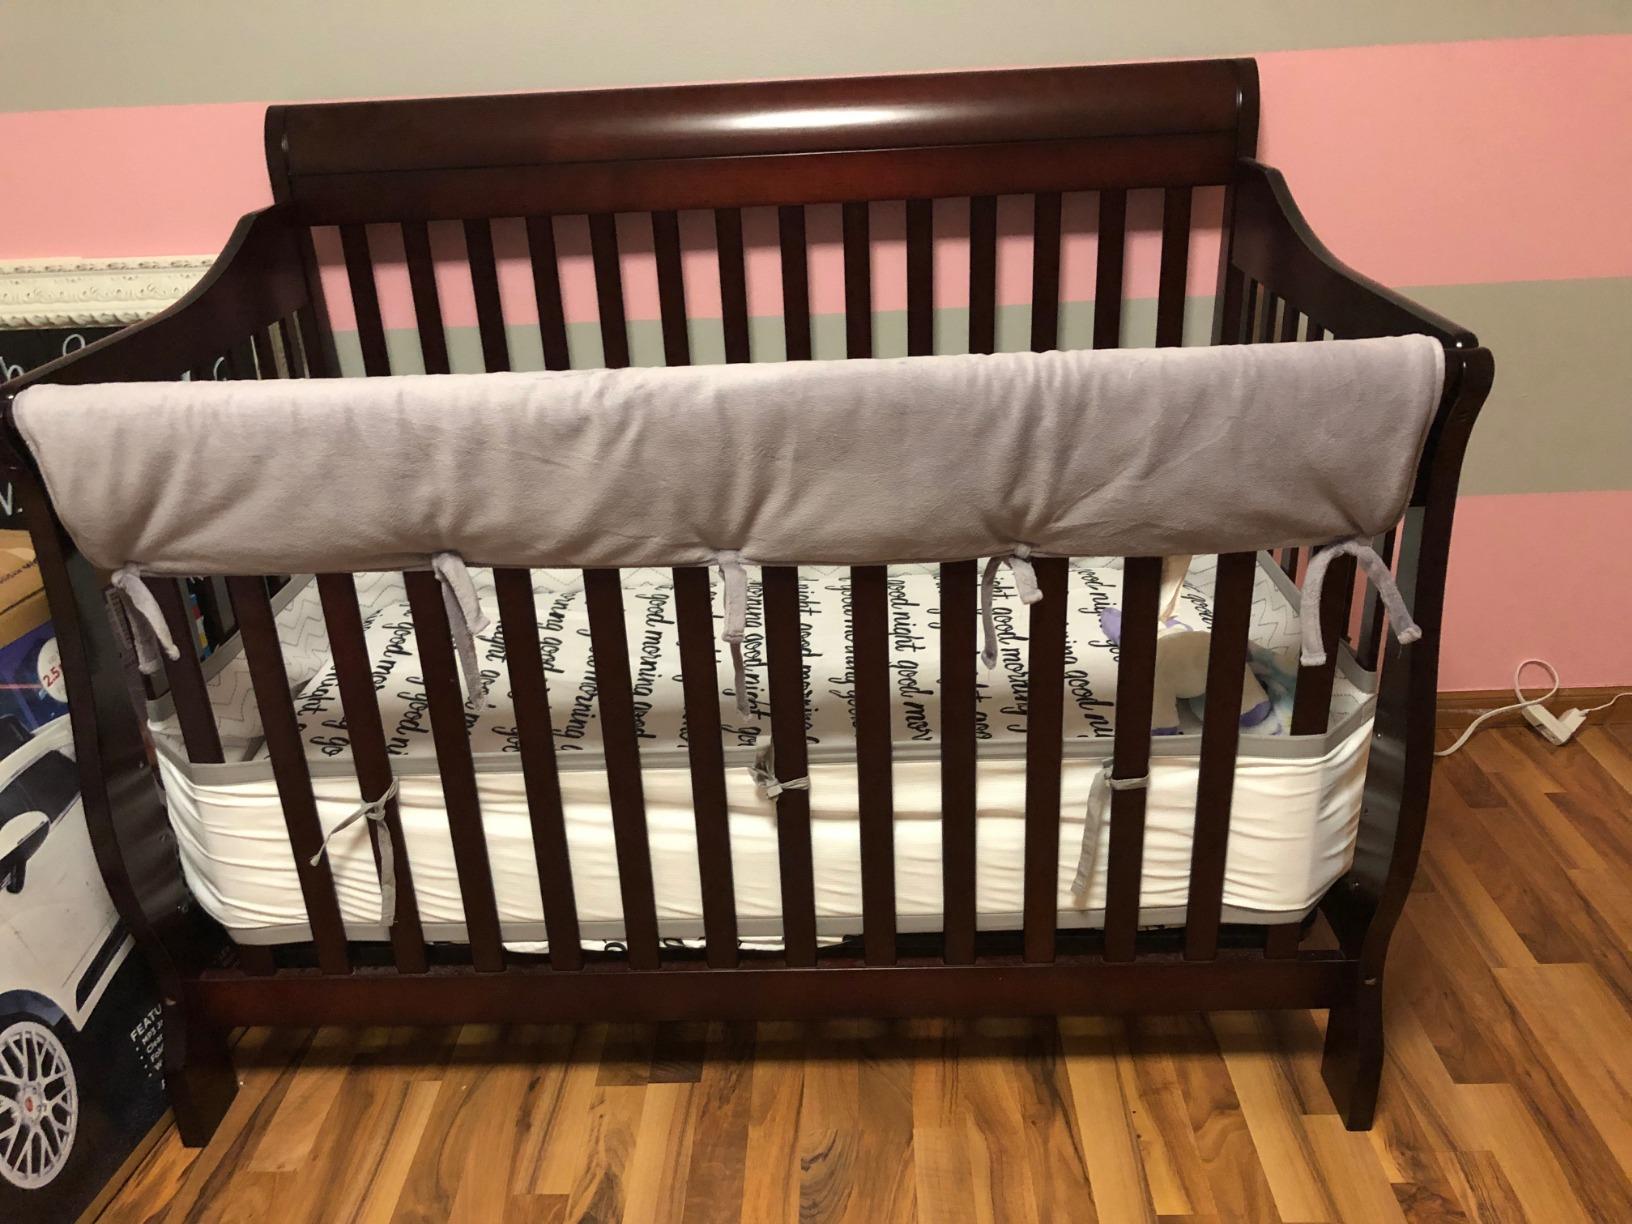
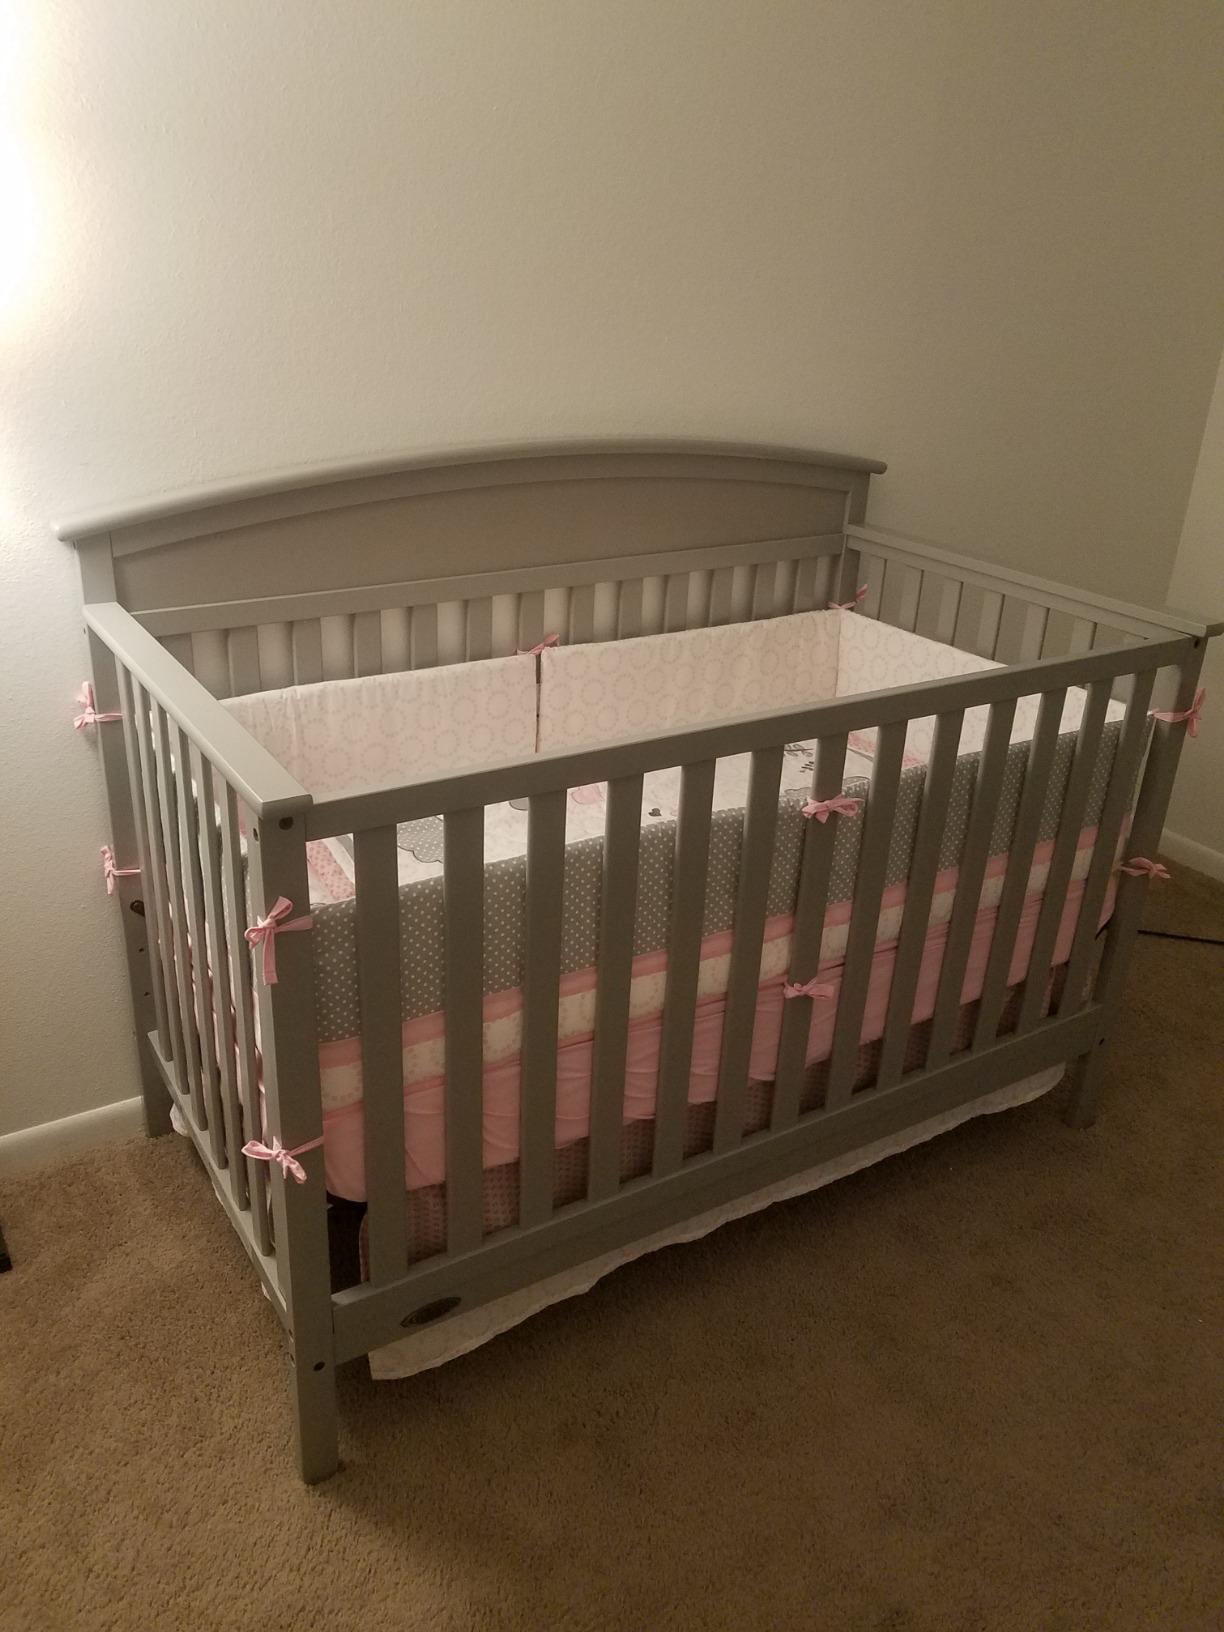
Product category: products_crib
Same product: no